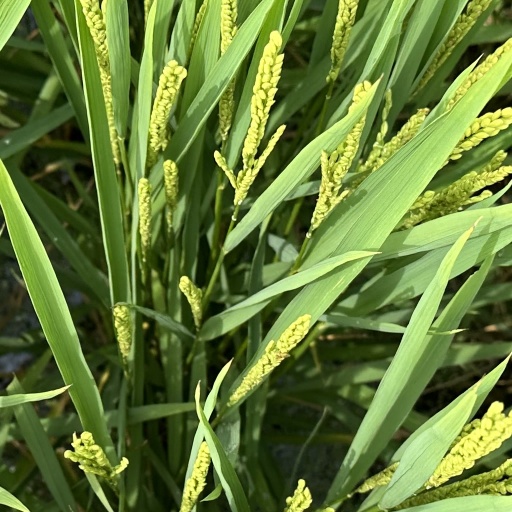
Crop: rice